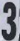
Number: 3